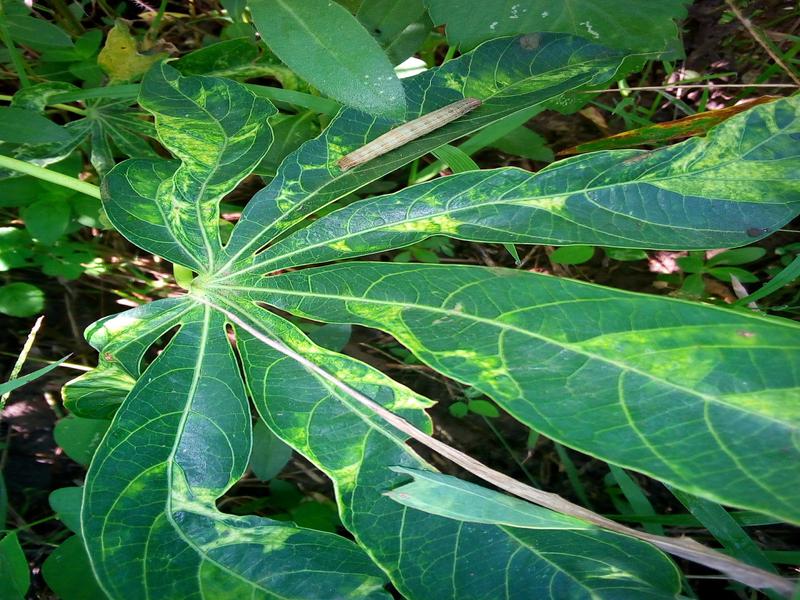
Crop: cassava
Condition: mosaic_disease